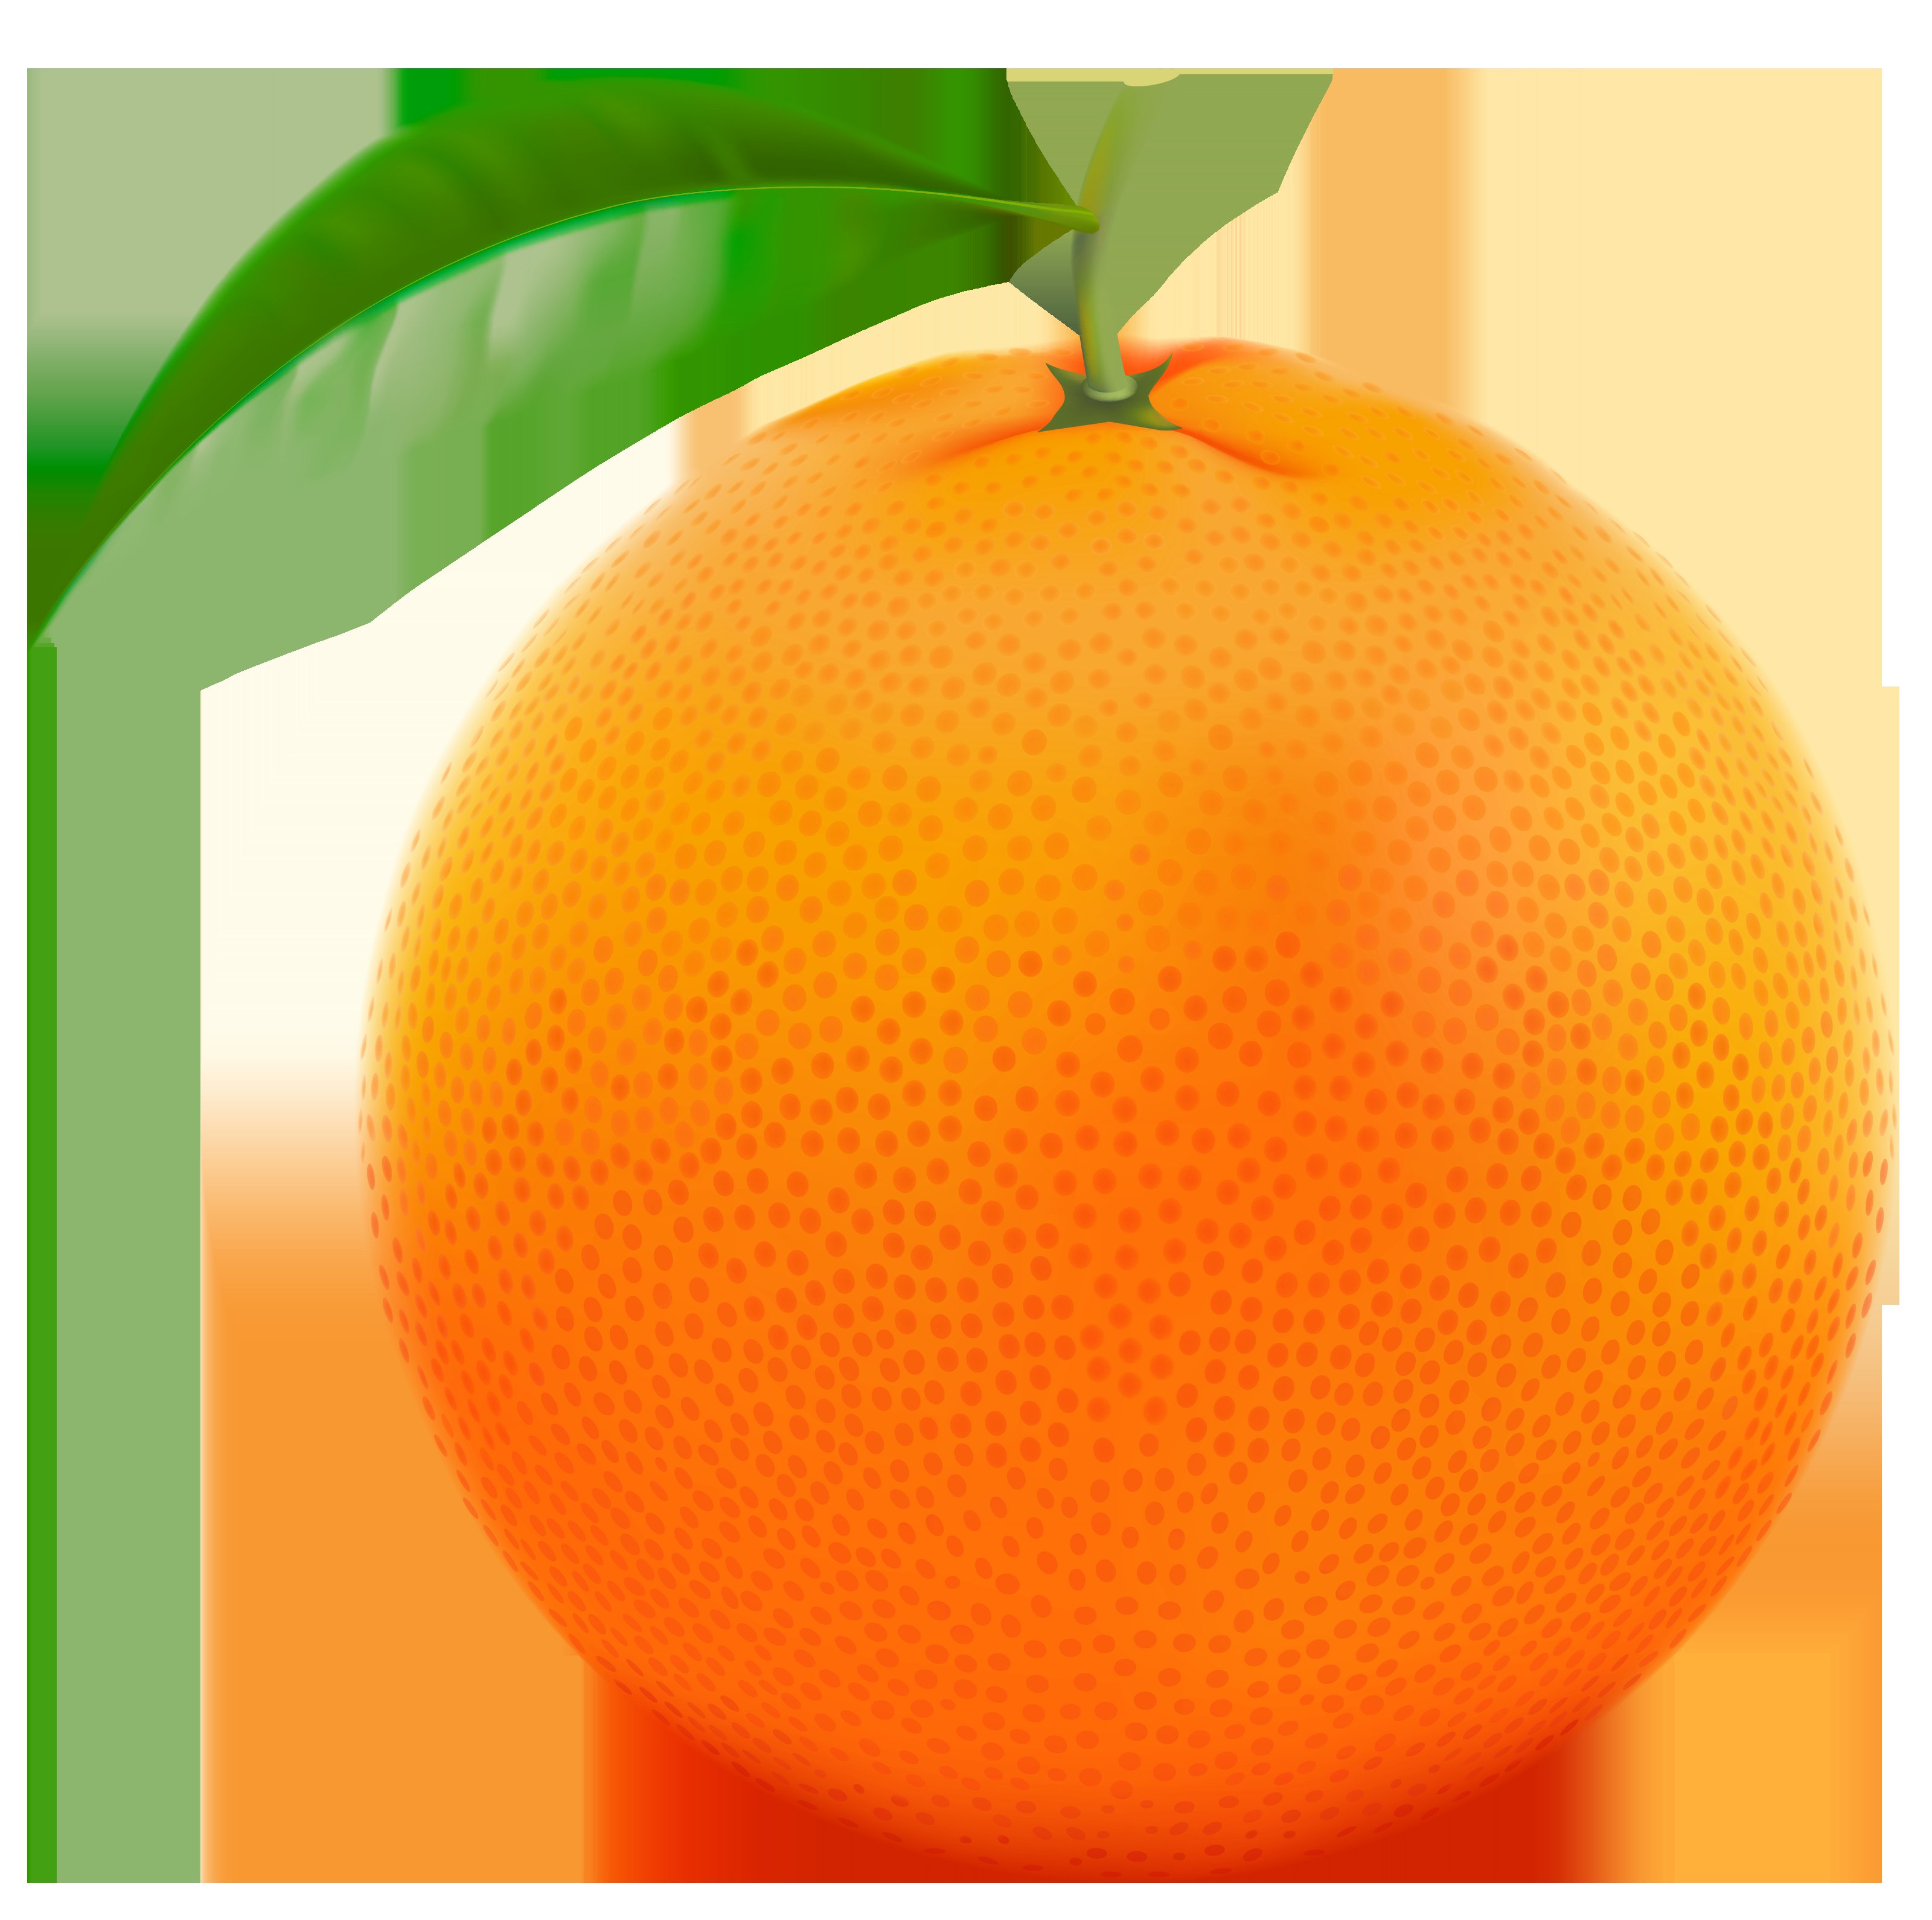
Label: Orange